Peter Schöffer the Younger

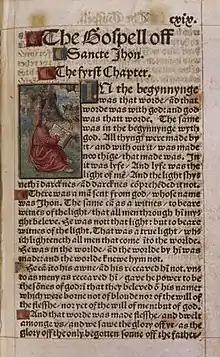
Gospel of John, from the Tyndale Bible

Schöffer moved to Worms in 1518, where he came in contact with the Anabaptists. While in Worms, Schöffer printed the first New Testament in English in 1526, the Tyndale Bible, translated from the Greek by William Tyndale. Unlike Tyndall's earlier fragment printed in Cologne, it is a complete New Testament. To smuggle copies to England, the books were hidden in bales of cloth and transported in ships along the Rhine. Although the book was printed in an edition of 6000 octavo copies, only three of them have survived, and just one of these contains the title page, the copy found in 1996 in an old Bible collection in Stuttgart.